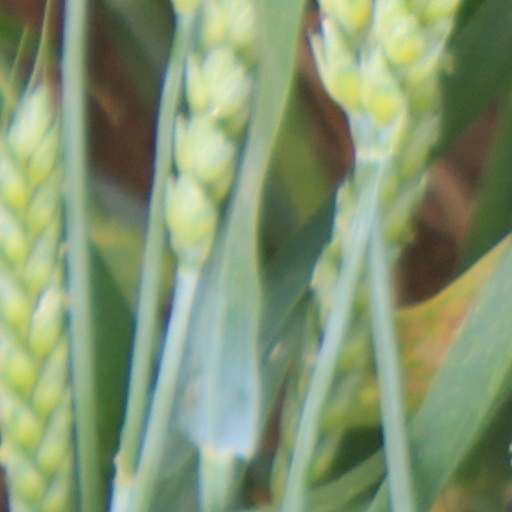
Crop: wheat